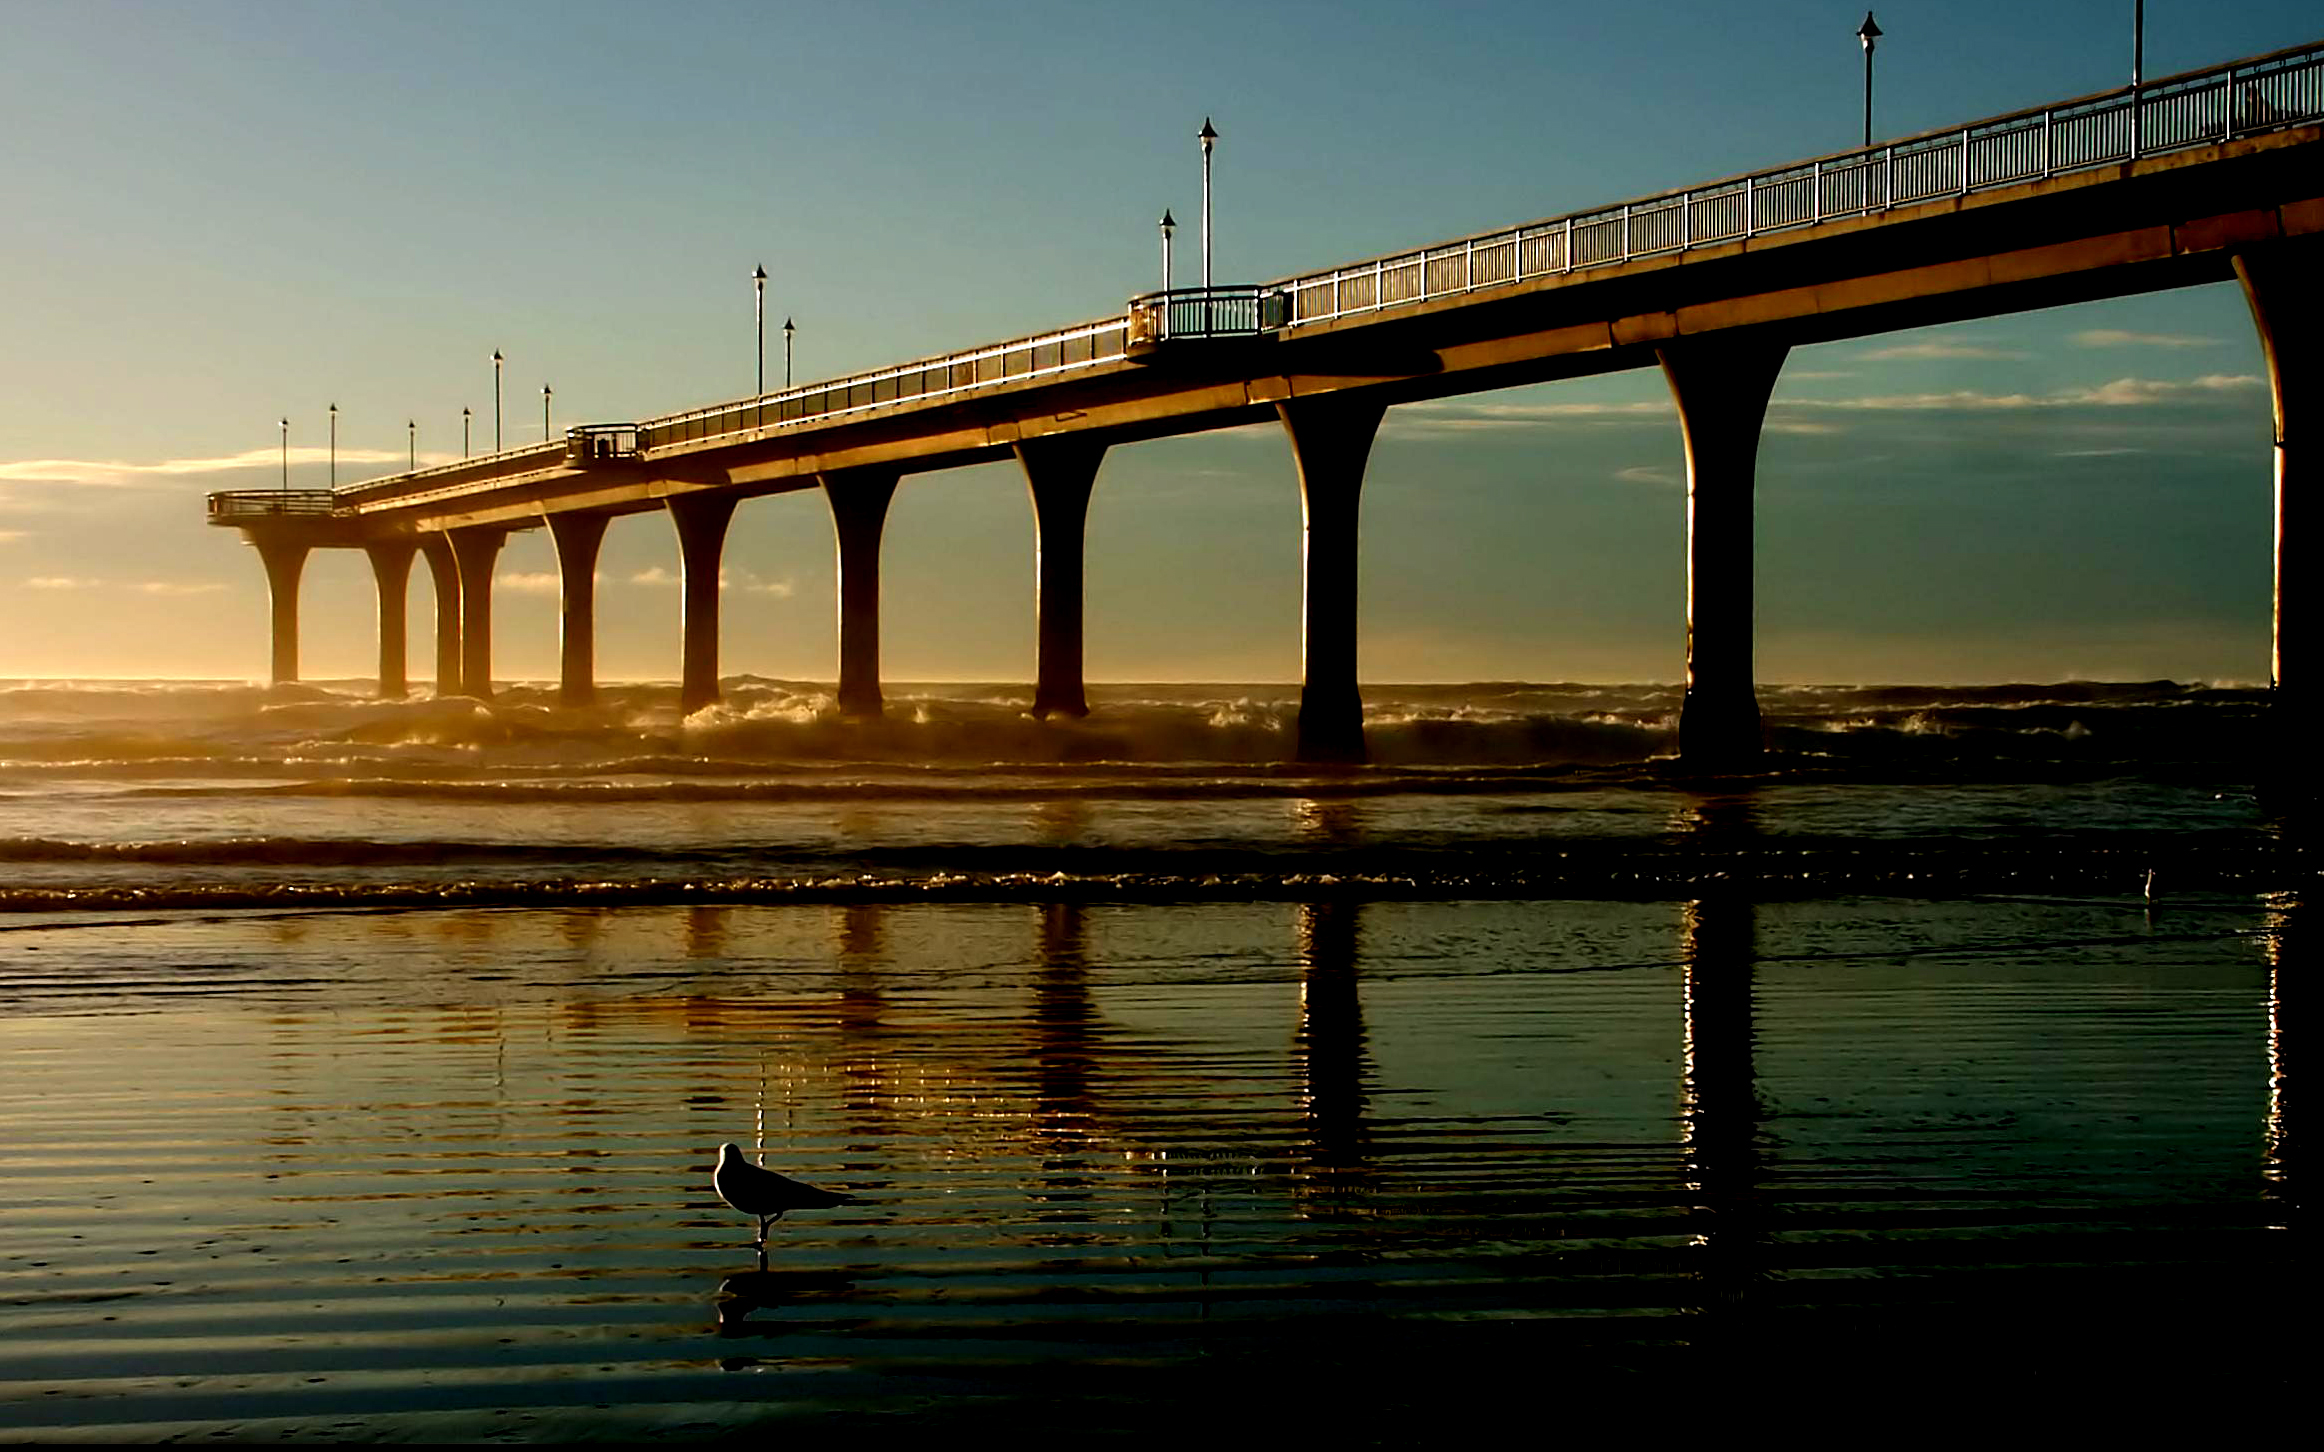
sea, water, ocean, horizon, sunrise, sunset, bridge, morning, wave, dawn, pier, river, dusk, evening, reflection, jetty, beaches, christchurch, newbrightonpier, newzealandbeaches, christcurchbeach, nonbuilding structure